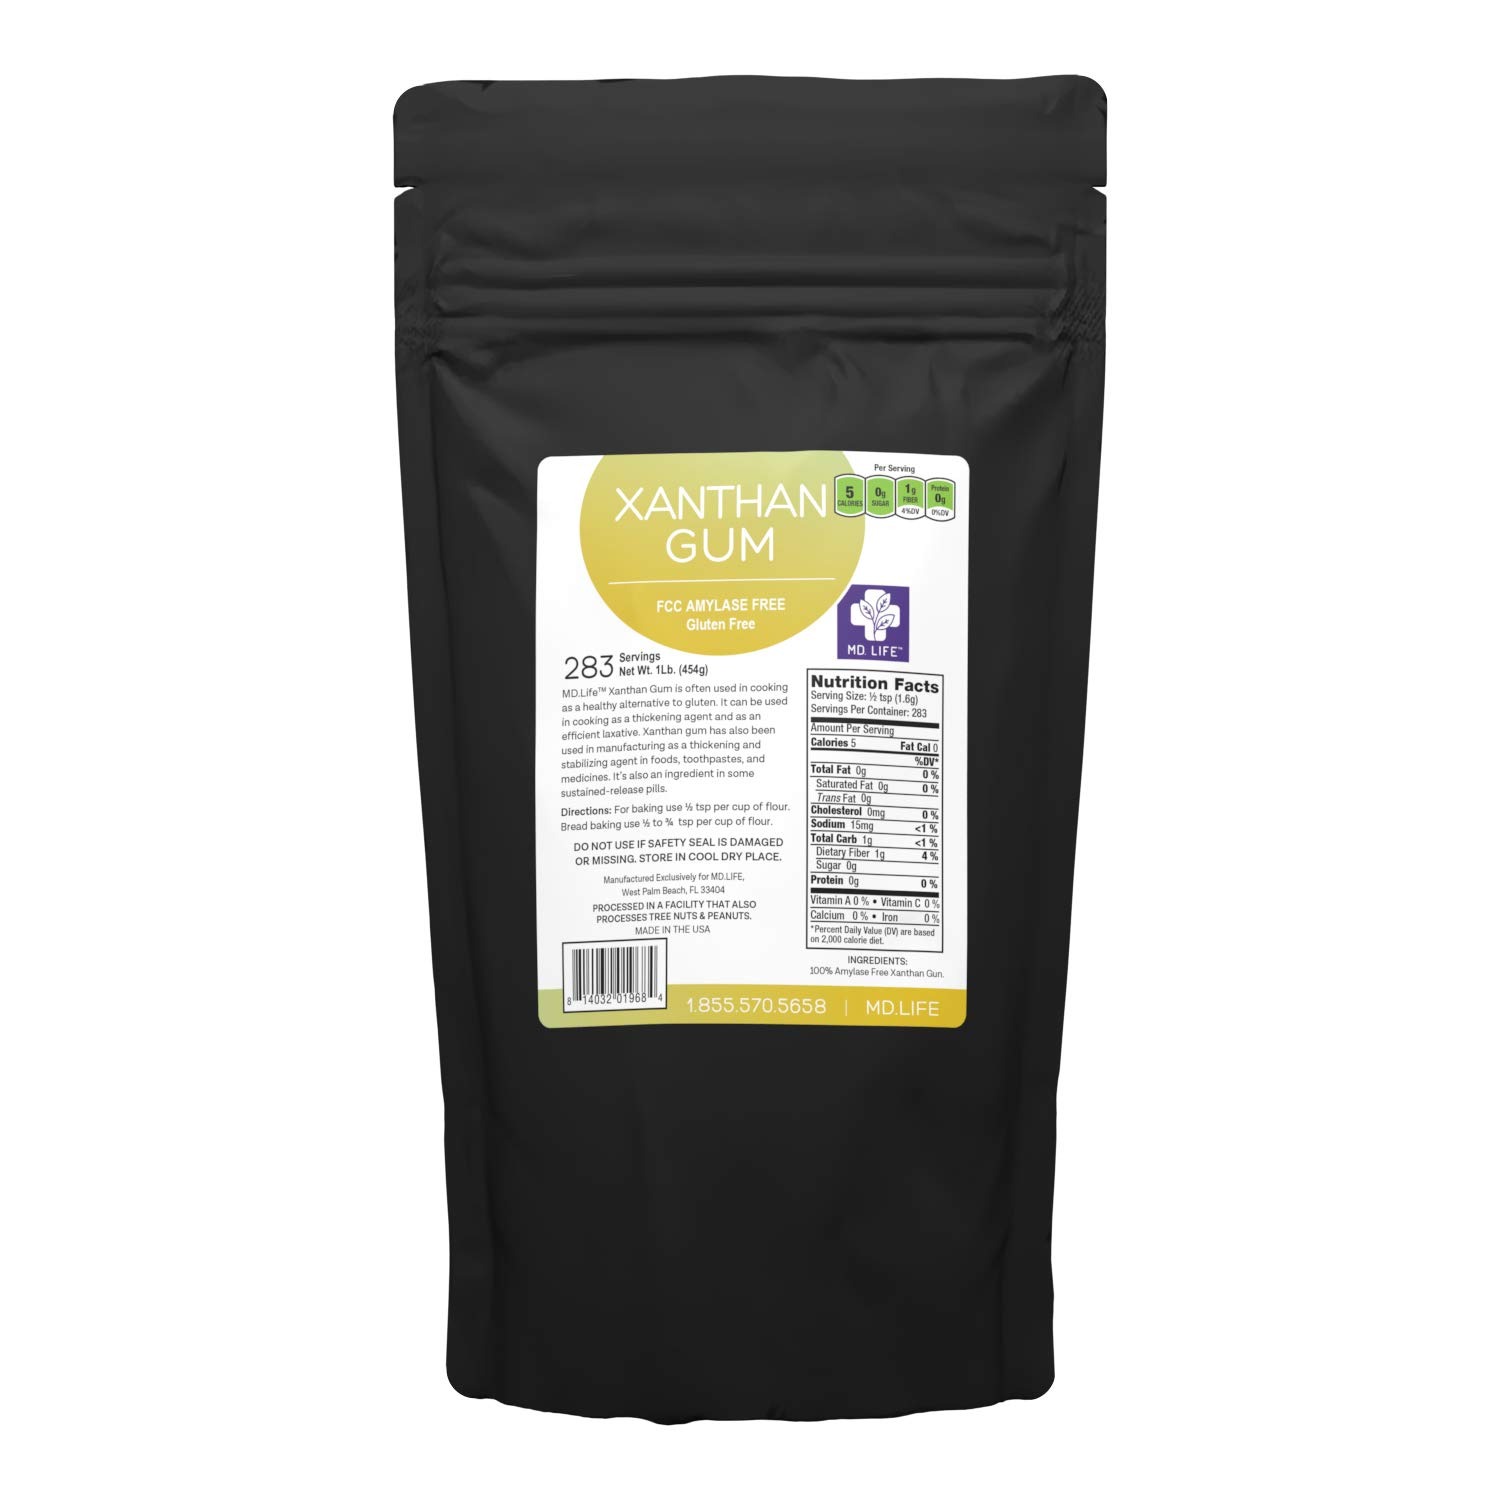
Item Name: MD. Life Xanthan Gum for Baking Keto - 1 Pound – 100% Natural Xanthan Gum Powder - Keto Friendly & Gluten Free – Carb Free Xanthan Gum for Baking, Food Thickener & Ice Cream Stabilizer
Bullet Point 1: FINEST FOOD GRADE XANTHAN GUM– MD Life Xanthan Gum Powder is made only from 100% pure, non GMO and vegan food grade xanthan gum. This amylase free xanthan gum comes in a resealable pouch to ensure freshness and is doctor designed so you can be rest assured you’re only getting the best. This product is also offered at a more affordable price compared to competitors with the same or similar quality product.
Bullet Point 2: XANTHAN GUM THICKENER – Xanthan gum for baking is a great gluten-free binder, which makes it the perfect product to use for gluten-free baking. Xanthan gum is one of the most versatile products you will ever find, but it’s primary use is with baking and bread making as it helps to add the same volume, elasticity and structure to baked goods that gluten provides without altering the taste or color. It’s also an ideal food thickener for sauces, gravies, dressings and soups.
Bullet Point 3: KETO, PALEO AND VEGAN– Xanthan gum keto is plant-based and has zero net carbs per serving. This makes it perfect for low carb dieters following the keto, paleo and Atkins diet, as well as for those who follow a vegan or vegetarian diet. A thickener, Xanthan gum can be added to your post workout protein shakes and smoothies. Make diet-based cooking a breeze with MD Life Xanthan Gum!
Bullet Point 4: MAY AID WEIGHT LOSS*– Xanthan gum powder may lower blood sugar, aid with weight loss and improve regularity.* It may thicken fluid in your gut into more gel-like substance, slowing digestion, which may help decrease blood sugar spikes after eating. These effects may lead to a greater feeling of fullness, resulting in a loss of appetite. A laxative, xanthan gum increases the movement of water into the intestines to create a softer, bulkier stool that's easier to pass and more frequently.
Bullet Point 5: MADE IN THE USA– Made and packaged in the USA inside our FDA registered facility, MD Life products are GMP certified and undergo extensive third-party testing for purity. Having third party certification means these products comply with specific standards set for safety, quality and performance. Unlike our competitors, MD Life products are made in small batches with superior ingredient sourcing, expert formulations and rigorous quality control.
Product Description: MD Life Xanthan Gum is made only from 100% pure, non GMO and vegan food grade xanthan gum and given to you in a convenient in a resealable pouch to ensure. Doctor designed, you can rest assured you’re only getting the best. Xanthan gum is a great gluten-free binder, it helps stabilize foods, and allows them to withstand temperature and pH level differences, and prevents ingredients from separating. This makes it perfect for gluten-free baking and breadmaking. Xanthan gum helps to add the same volume, elasticity and structure to baked goods that gluten provides without altering the taste or color. Use it to also thicken sauces, gravies, dressings and soups. Xanthan gum is vegan friendly and with zero net carbs, it’s perfect for keto, paleo and Atkins dieters. Xanthan gum also helps to thicken protein shakes and smoothies. Xanthan gum may lower blood sugar, aid with weight loss and improve regularity.* It may turn fluids in your stomach and small intestine into a thick, gel-like substance, slowing digestion and affect how quickly sugar enters your bloodstream. This decreases blood sugar spikes after eating, and can result in a loss of appetite. A laxative, xanthan gum increases the movement of water into the intestines making it easier to “go” Made and packaged in the USA inside our FDA registered facility, MD Life products are GMP certified and undergo extensive third-party testing for purity. Having third party certification means these products comply with specific standards set for safety, quality and performance. Xanthan Gum for baking makes an excellent thickener for sauces and gravies. Unlike our competitors, MD Life products are made in small batches with superior ingredient sourcing, expert formulations and rigorous quality control. Organic Xanthan Gum gluten free for baking is perfect for everyday use. 100% Satisfaction Guaranteed! Order yours today, without having to second guess with our 90 Day Money Back Guarantee.
Value: 16.0
Unit: Ounce

Price: 14.99